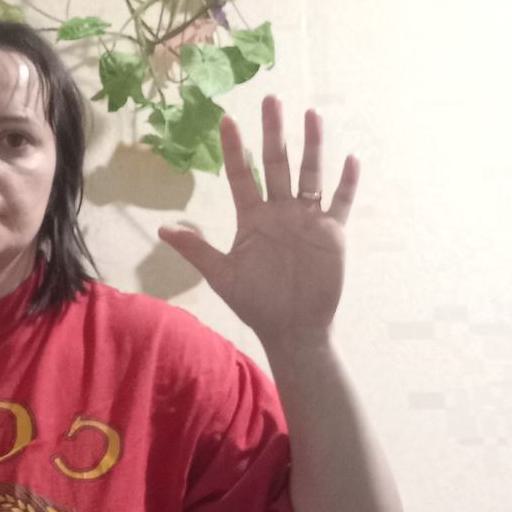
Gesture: palm